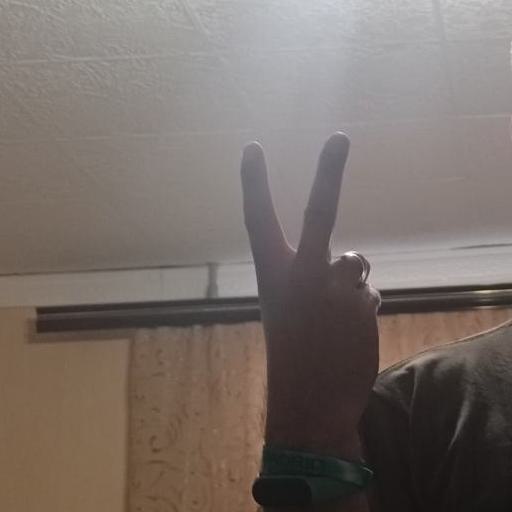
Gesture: peace_inverted